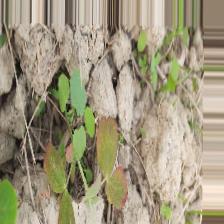
Label: Lentil Rust